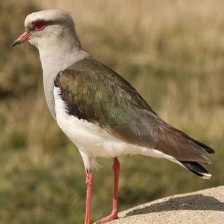
Species: ANDEAN LAPWING
Scientific name: VANELLUS RESPLENDENS